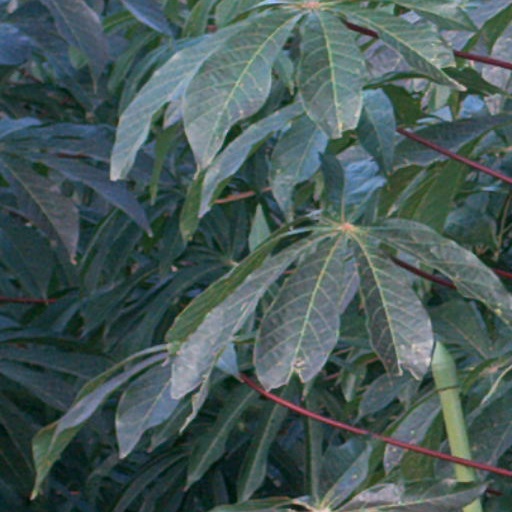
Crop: cassava